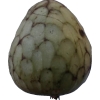
Label: cherimoya